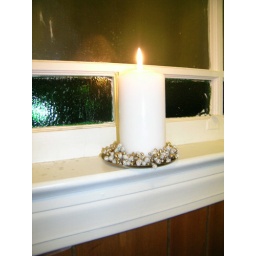
candle in the window